Prahran College

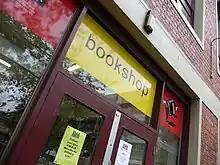
Bookshop, Swinburne University of Technology, Prahran in 2009

The Prahran entity ceased to be from 1 January 1992 when an Act of Parliament brought Victoria College's Prahran Campus and Prahran College of TAFE under the auspices of Swinburne University of Technology, with the only tertiary courses, Graphics and Industrial Design, remaining on the campus. All others were moved to Deakin University except Prahran Fine Art under Gareth Sansom which was relocated and amalgamated with the Victorian College of the Arts, where the next Dean of Art was William Kelly.